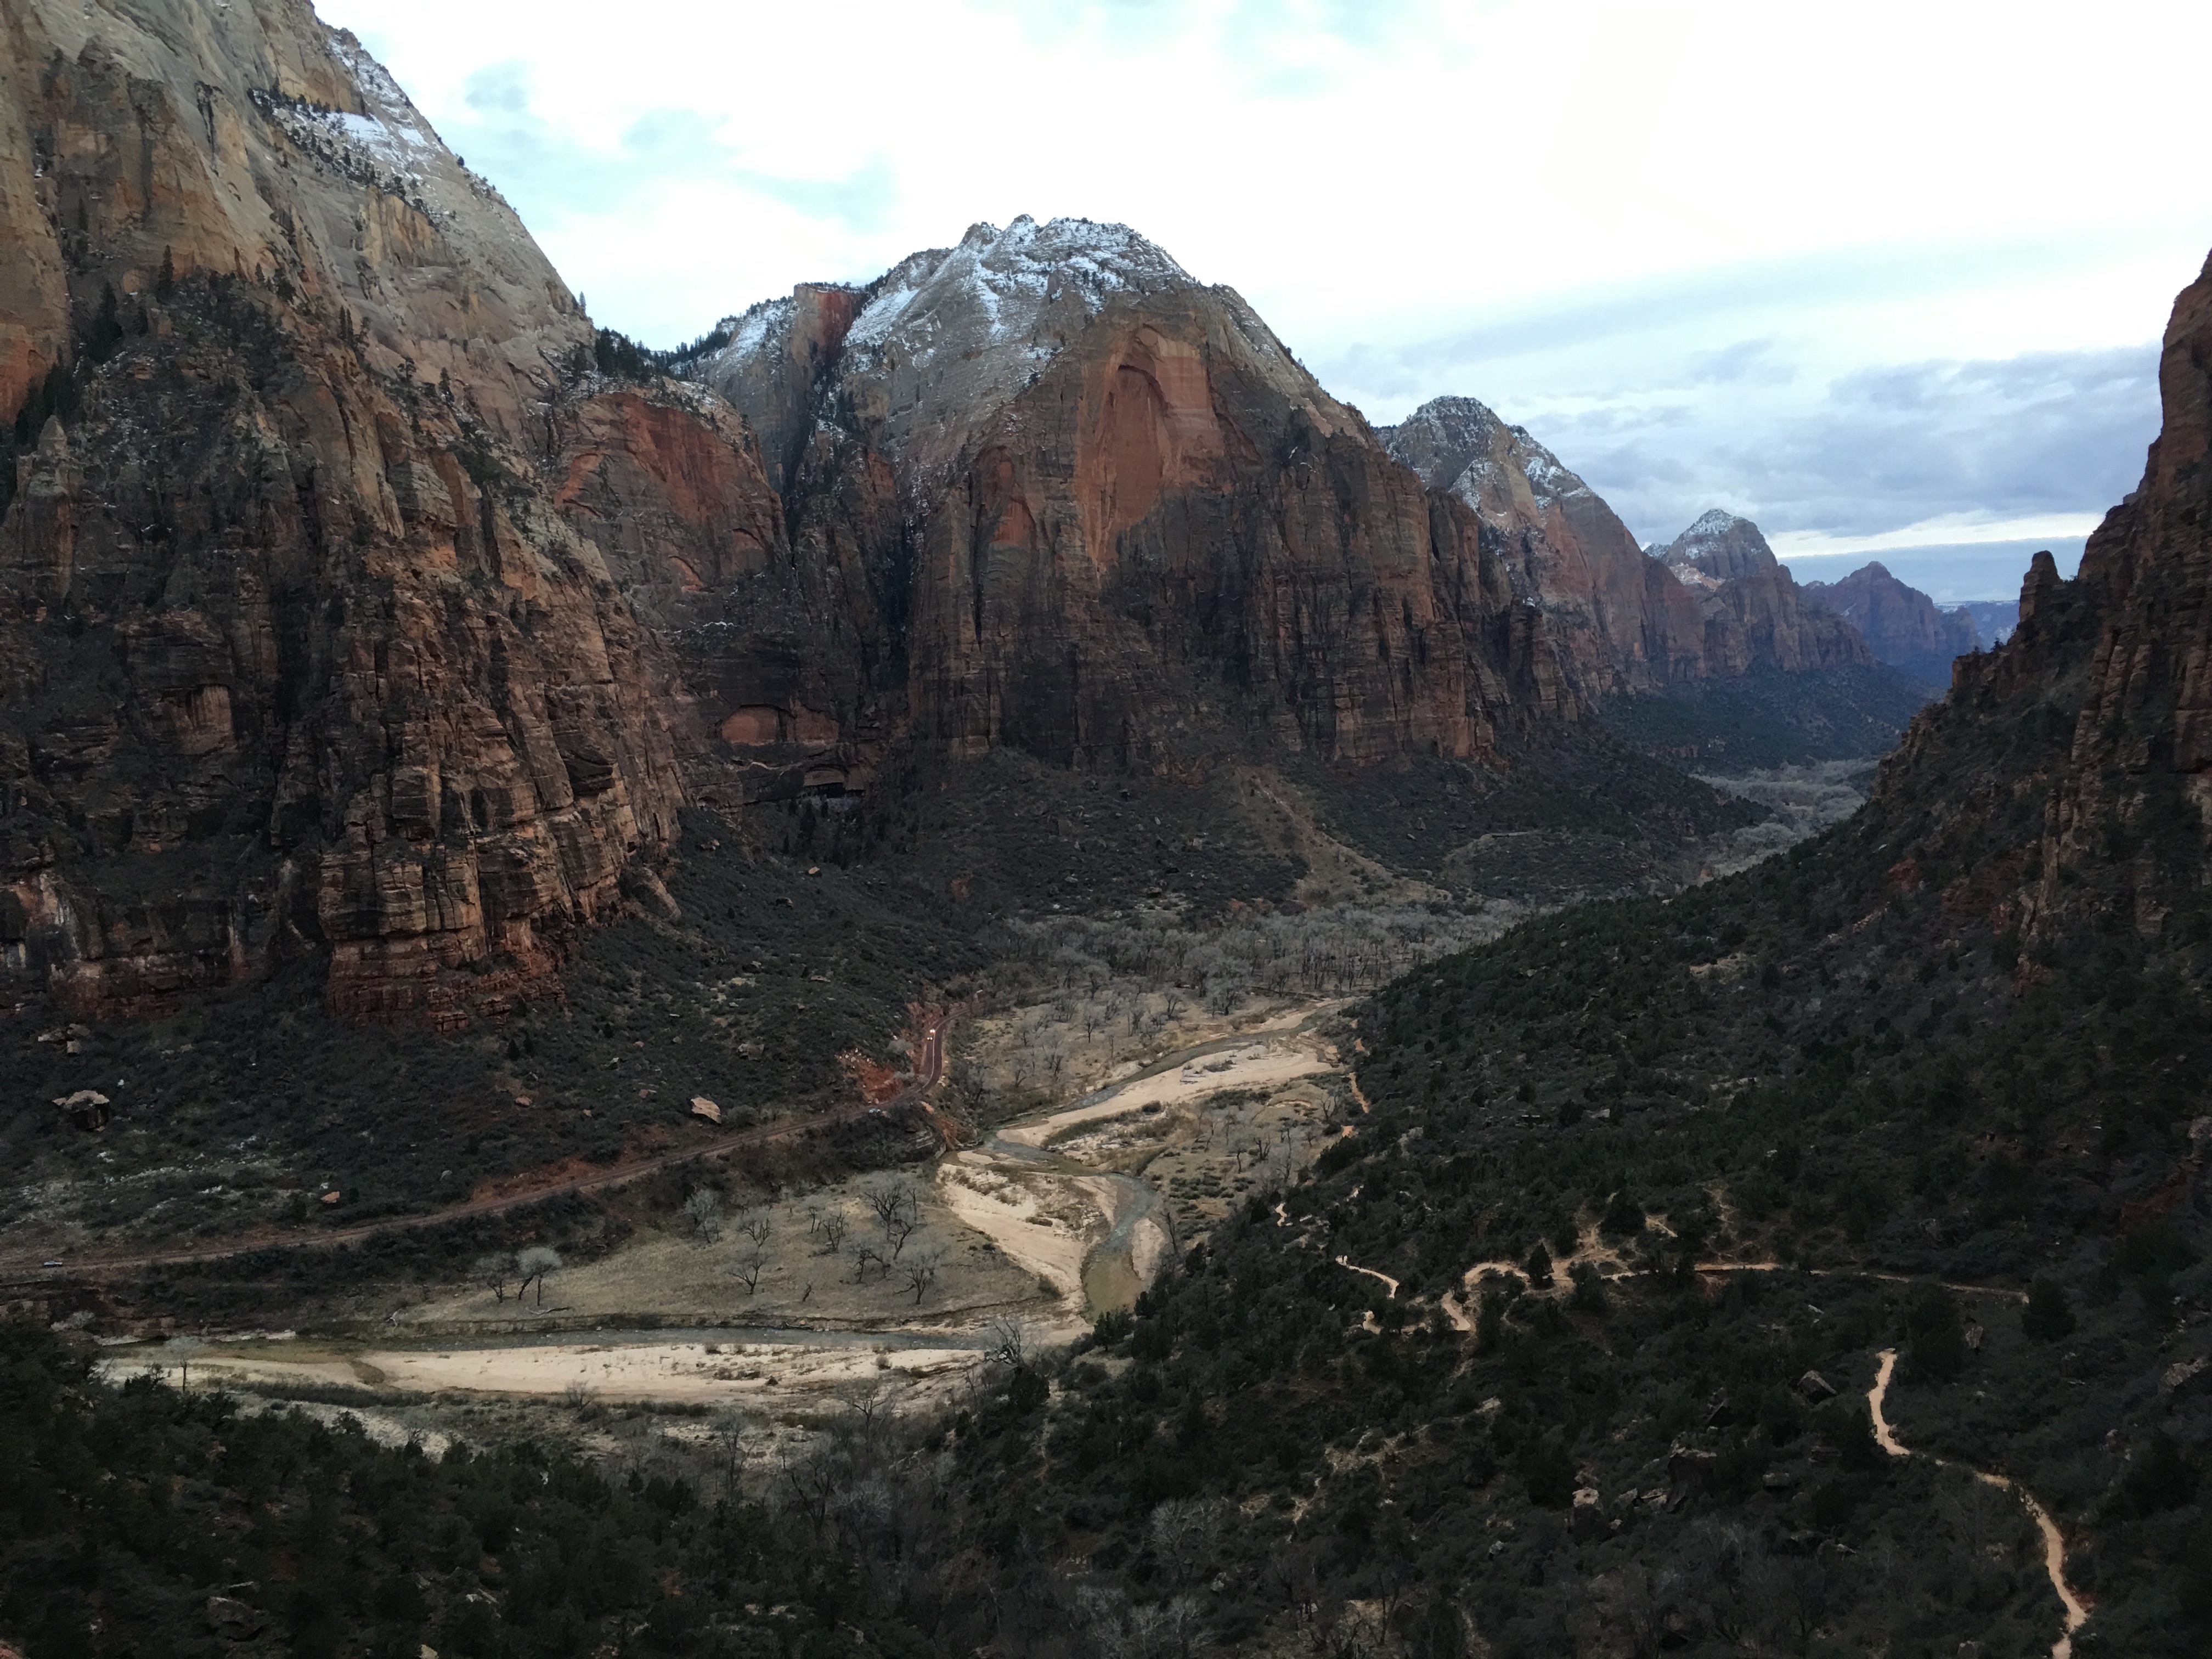
rock, mountain, valley, mountain range, formation, cliff, canyon, terrain, geology, plateau, wadi, landform, geographical feature, mountainous landforms